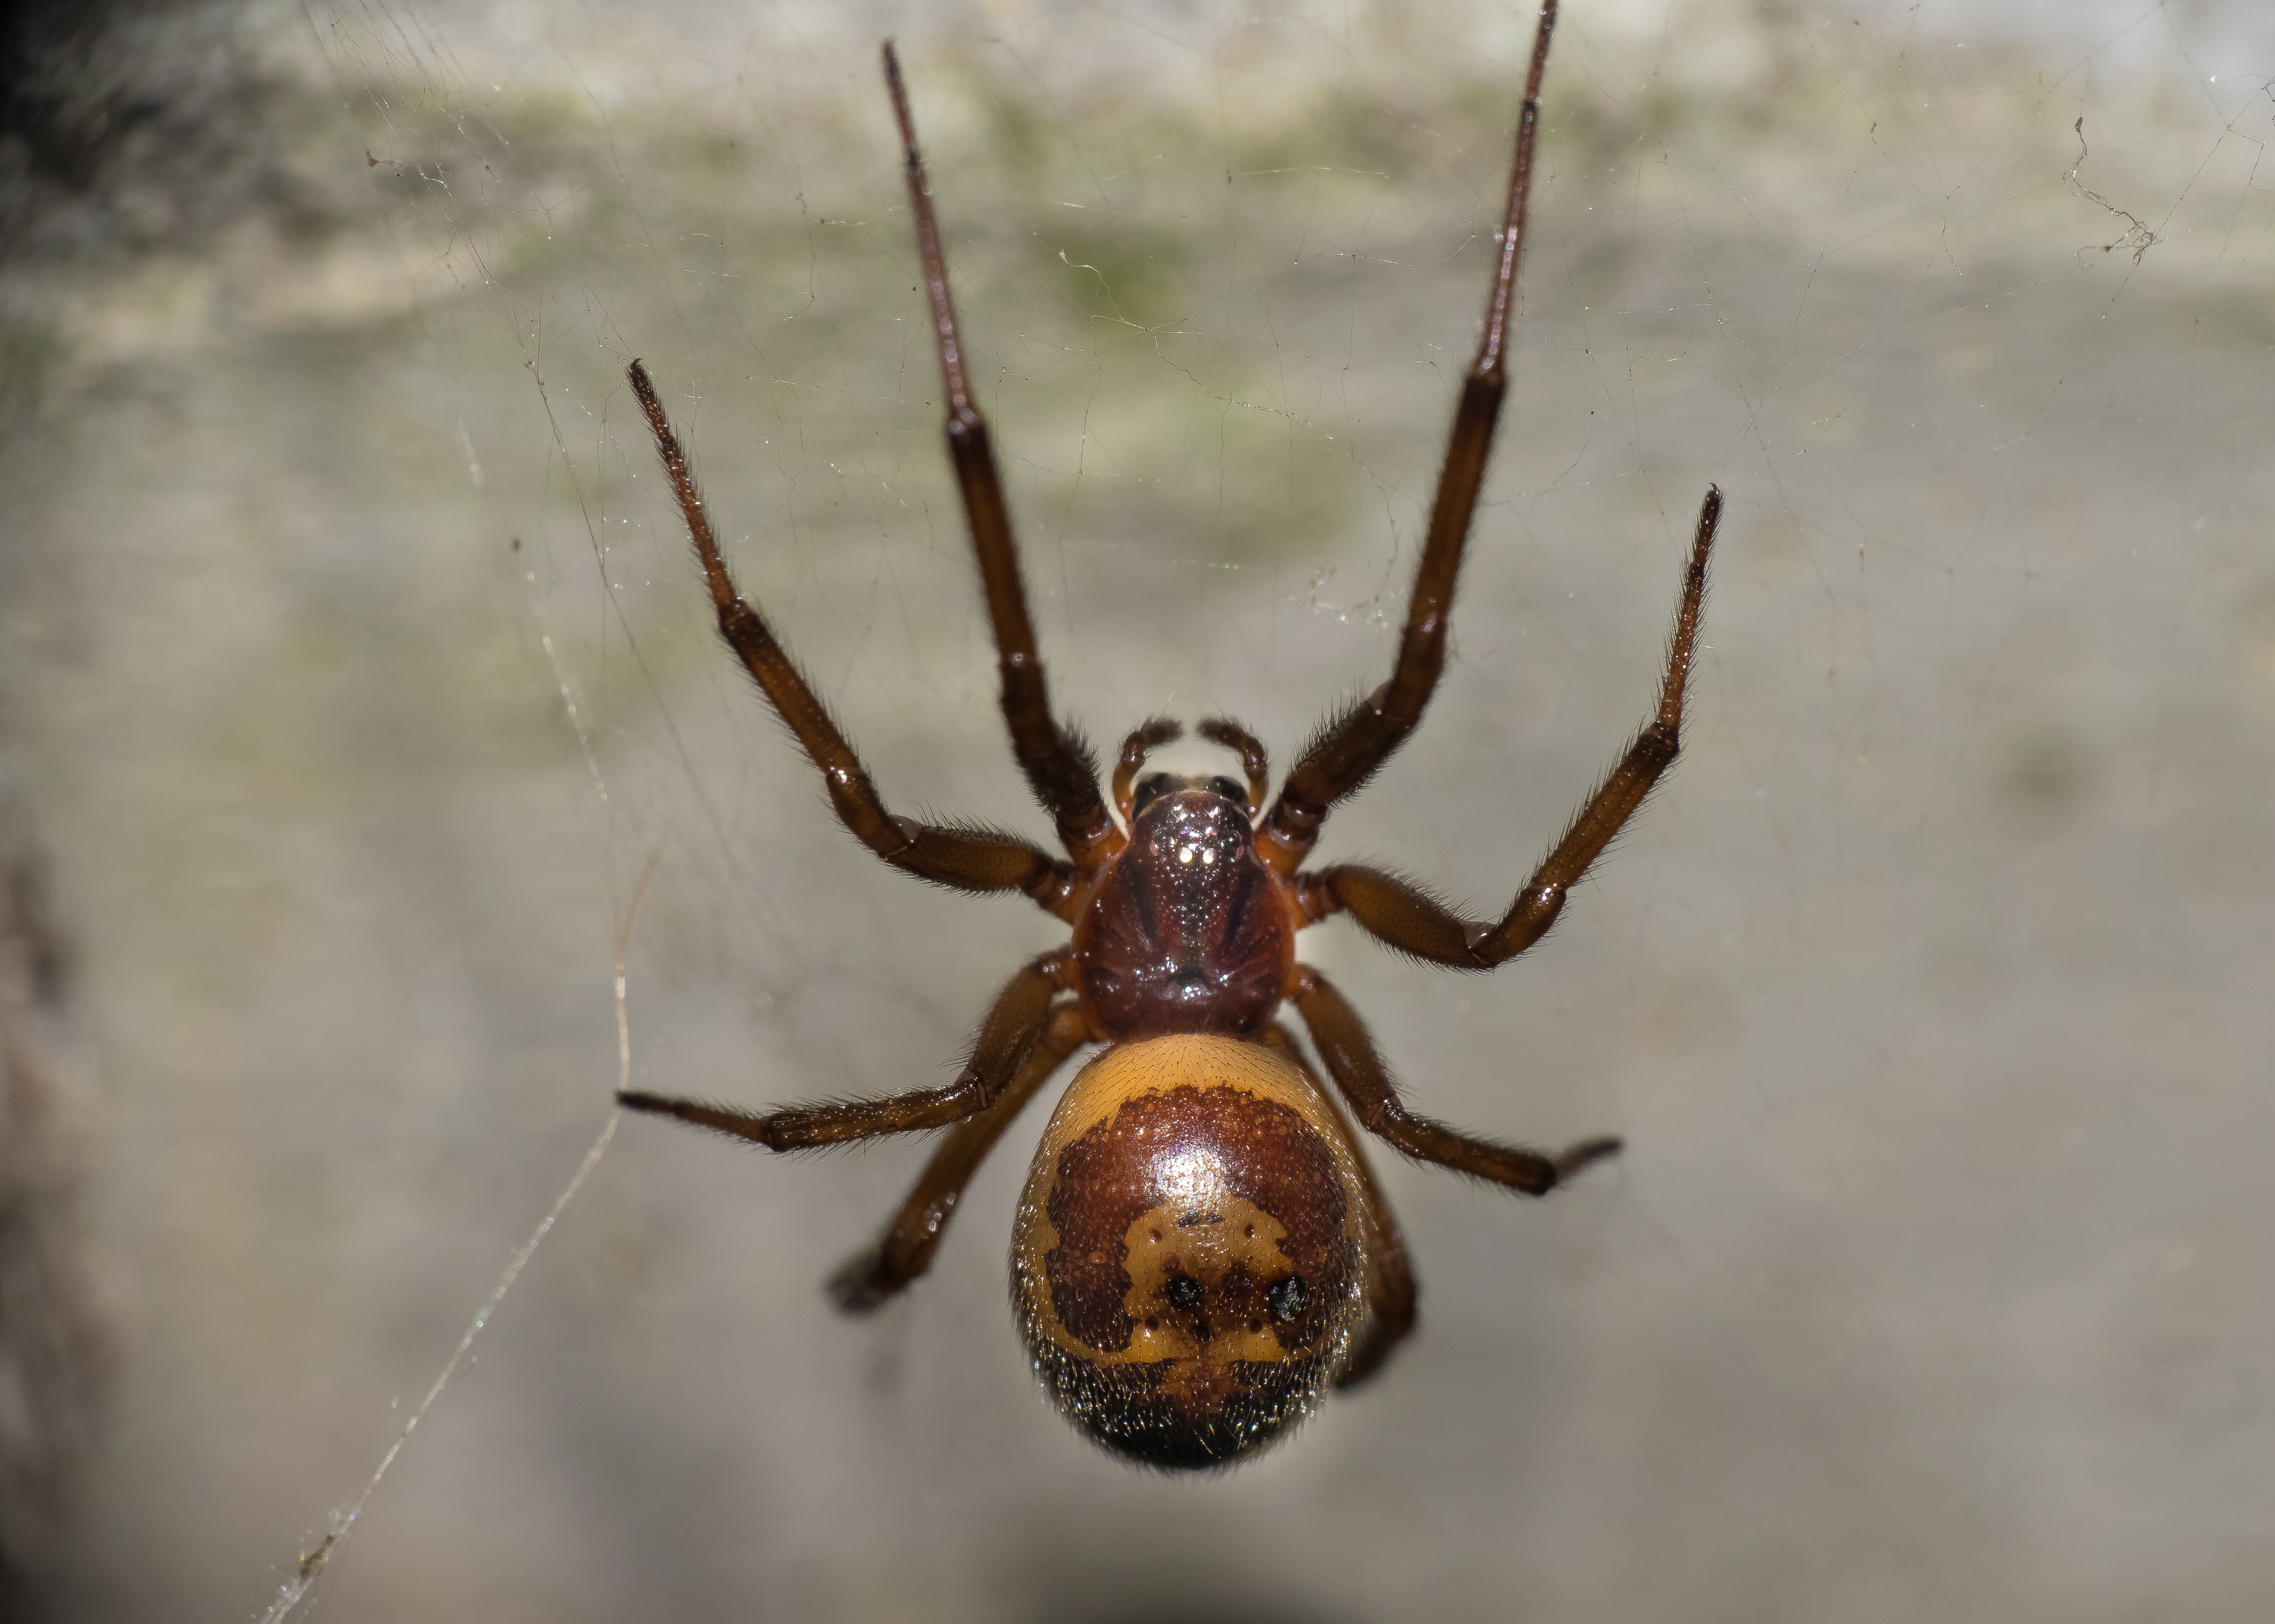
nature, insect, macro, fauna, invertebrate, close up, spider, animals, arachnid, naturaleza, arana, argiope, lumixfz1000, fz1000, ggl1, xovesphoto, animales, panasoniclumixfz1000, raynox150, macro photography, arthropod, european garden spider, araneus, orb weaver spider